Travelers' information station

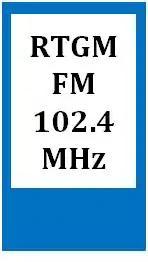
The old European road sign about radio traffic-information frequency for radio station Gornji Milanovac (Serbia).

In France information is provided on 107.7 MHz FM along selected autoroutes. In Italy most highways are covered by RAI's Isoradio network, broadcasting in most areas on 103.3 MHz. In Germany and the former Yugoslavia, highways and motorways are provided with traffic information by radio, although the original systems have been largely replaced.